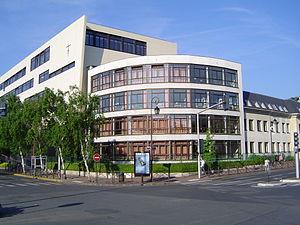
L'Institution Sainte-Marie est un établissement privé catholique sous contrat d'association avec l'État et sous tutelle marianiste. Il est situé à Antony dans les Hauts-de-Seine. Depuis une quinzaine d’années, l'établissement compte environ 3 500 élèves regroupés en 107 classes, allant de la maternelle aux classes préparatoires, ce qui en fait le plus grand établissement scolaire privé de France.